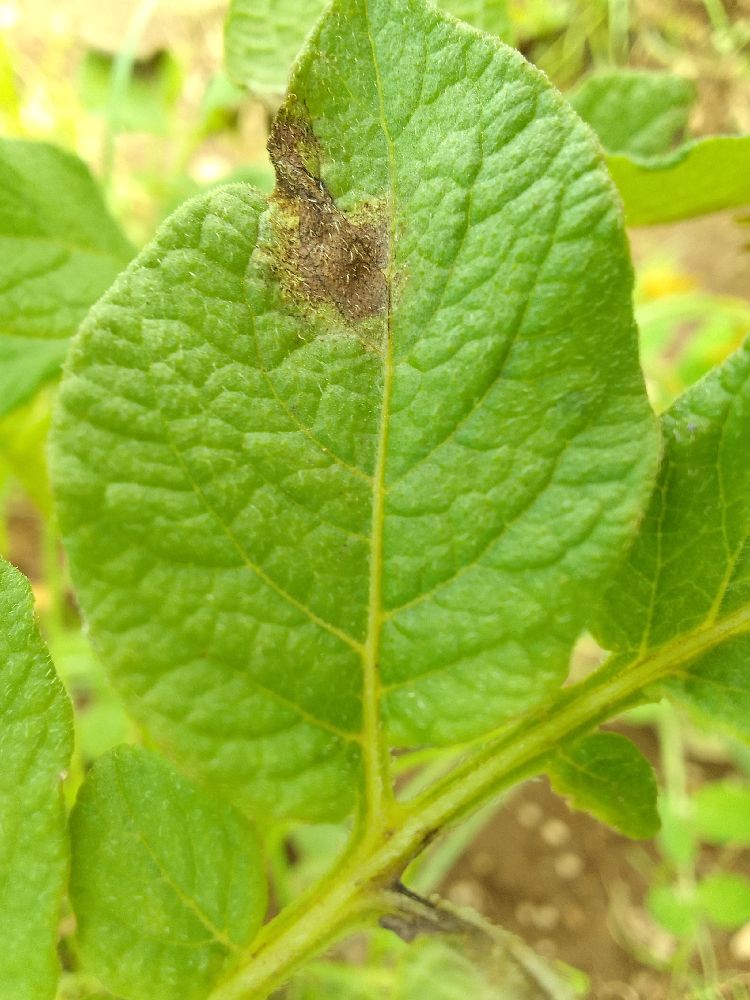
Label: Late blight